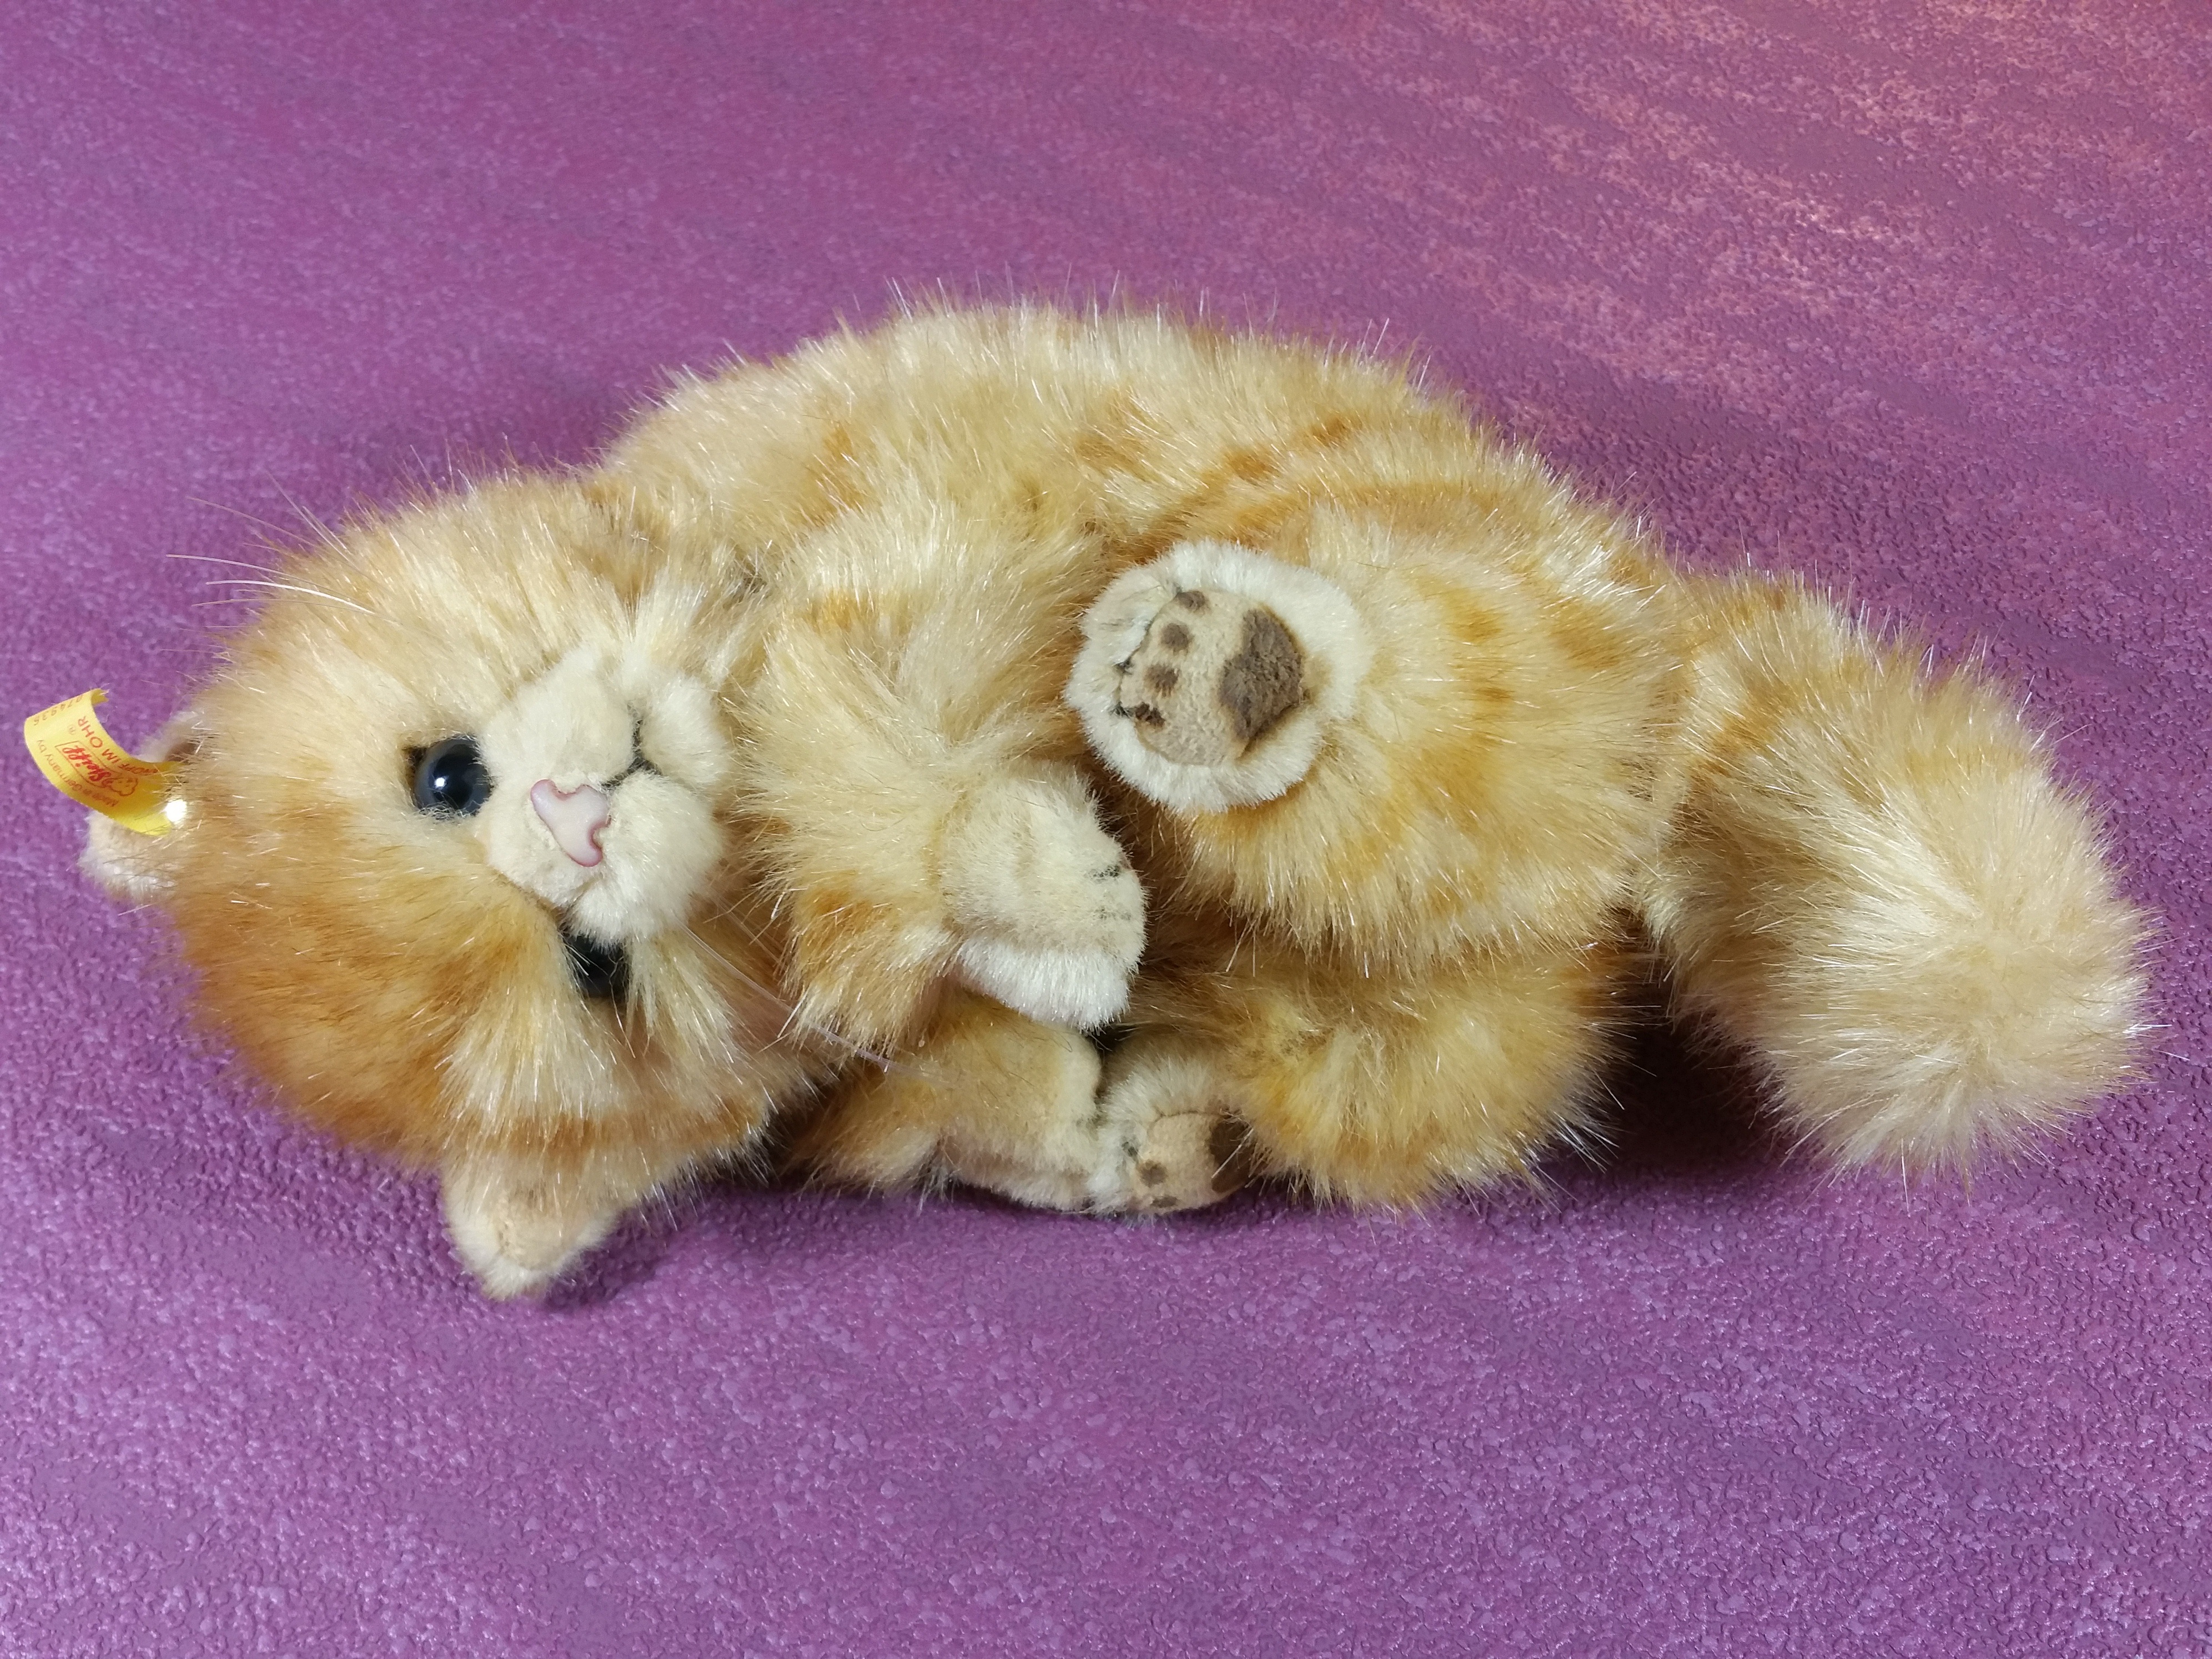
fur, red, kitten, cat, mammal, textile, vertebrate, original, lying, persian, stuffed toy, small to medium sized cats, cat like mammal, dog breed group, steiff